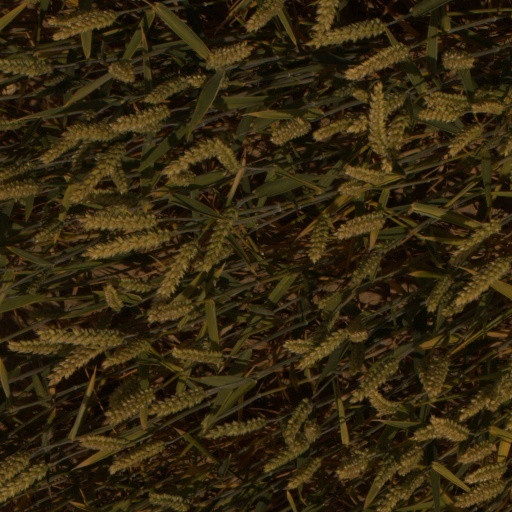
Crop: wheat